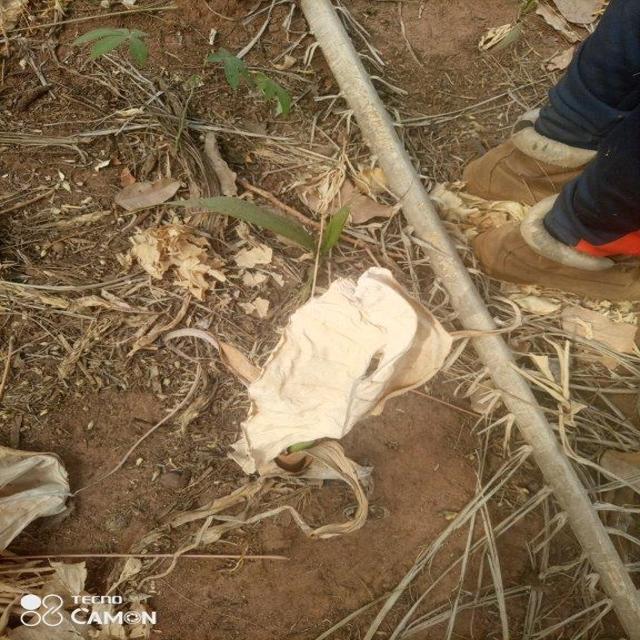
Label: Late_Blight